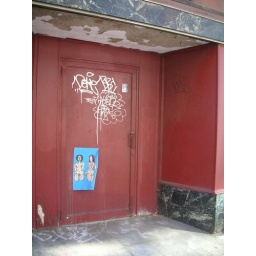
celso girls under a rain of silver tags